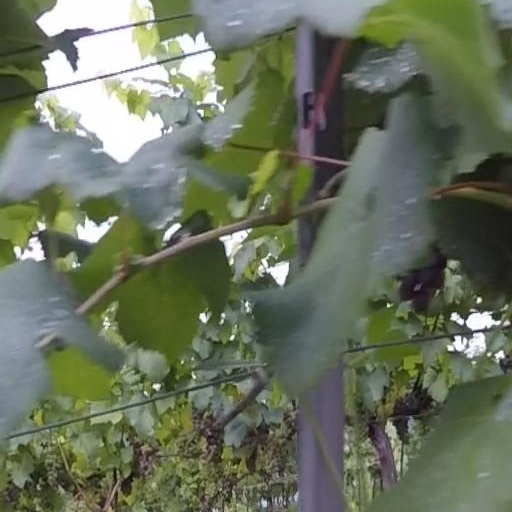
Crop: grape